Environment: real
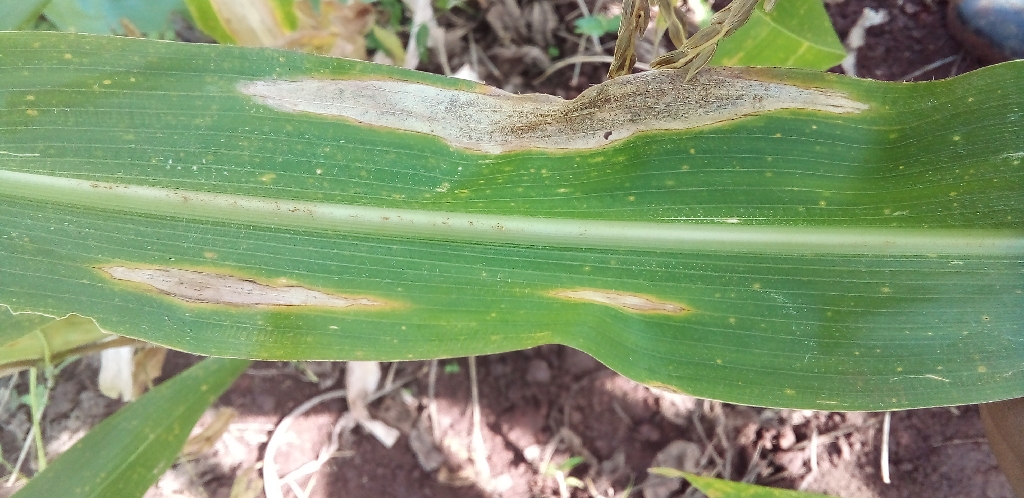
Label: northern_corn_leaf_blight